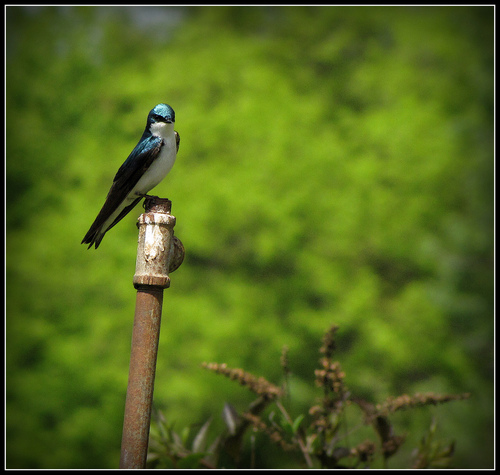
the head is metallic teal, the coverts are teal or black, and the rest of the body is black.
the bird has a blue crown with a white belly and small black beak.
bird has blue body feathers, white breast feather, and black beaka bird with a blue crown, whtie breast, and pearl blue coverts fading into black wings.
white belly and throat and blue crown and back with black primaries.
this tiny bird has a black head, back, and tail with white chest. also, it has some little blue on top of its head and wings.
this bird is very small with a white breast,black and blue wings with a very small head and beak
this bird has shiny blue feathers on its head, back, tail and wings, white throat, breast, belly and underside of the tail.
this bird has a clean white breast and a small black bill
this is a smaller bird, it's wings and crown are blue and green, and it has a white belly and breast.
Species: Tree Swallow